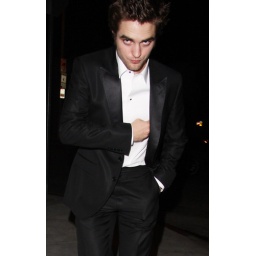
February 23, 2009: Robert Pattinson spotted leaving a house party in the Hollywood Hills in Hollywood, California.